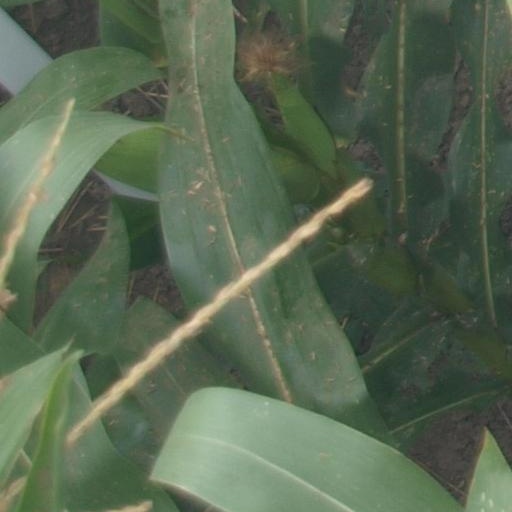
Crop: maize; corn